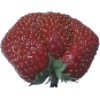
Label: strawberry_wedge